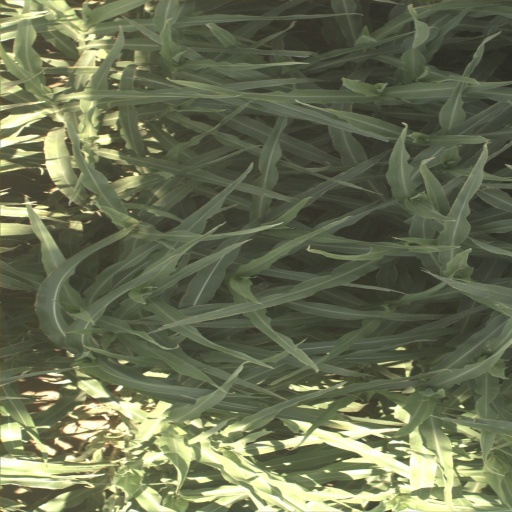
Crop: sorghum